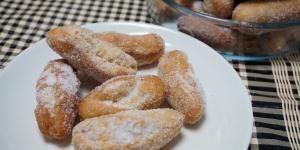
huesillos extremenos